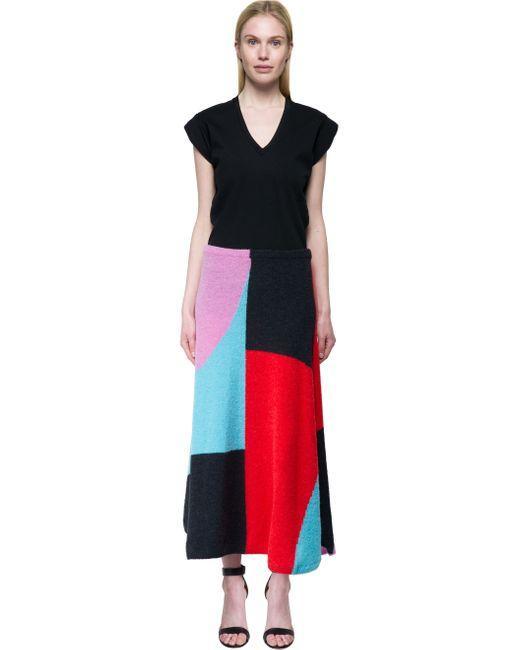
Kleid in verschiedenen Farben aus Quadraten